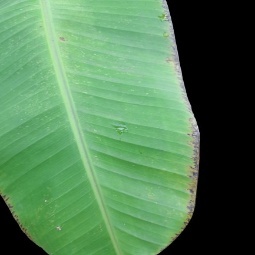
Label: Sulphur